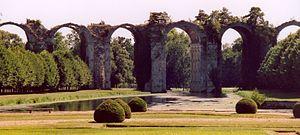
L’œuvre de Vauban est monumentale car il a conçu et suivi la réalisation de plus de 150 places fortes ainsi que de vastes ouvrages civils en France. Douze sites, qui ont bénéficié de leur inscription de l’œuvre remarquable de Vauban sur la liste du patrimoine mondial de l’UNESCO. permettent d’en fournir une analyse scientifique en croisant plusieurs critères typologiques :